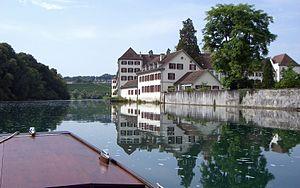
Rheinau est une commune suisse du canton de Zurich, située dans le district d'Andelfingen.